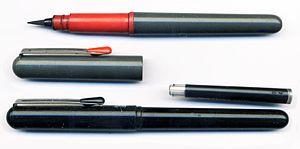
Stylo-pinceau (fude pen) Brush Pen Pentel, ancien modèle et modèle actuel, cartouche d'encre
Un stylo-pinceau est un stylo pouvant contenir de l'encre ou de l'eau, et dont l'extrémité servant à écrire est similaire à celle d'un pinceau. Ceux contenant de l'encre sont utilisés pour écrire ou dessiner, ceux contenant de l'eau sont utilisés pour l'aquarelle.